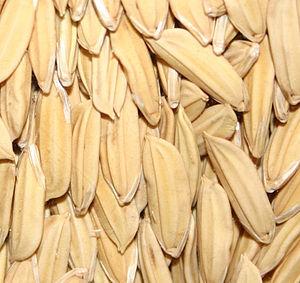
Oryza sativa, le riz asiatique, est une espèce de plantes monocotylédones de la famille des Poaceae, sous-famille des Oryzoideae, originaire des régions tropicales d'Asie. Cette espèce, domestiquée il y a environ 10 000 ans, est avec le riz africain l'une des deux espèces cultivées du genre Oryza qui compte 19 espèces acceptées. Elle compte des milliers de cultivars généralement groupés en deux sous-espèces, ou groupes de cultivars, Oryza sativa subsp. indica et Oryza sativa subsp. japonica.